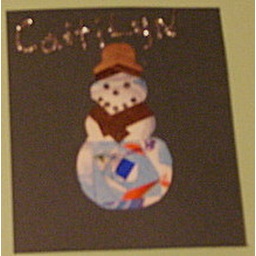
Iris Folding technique - Made for my stepdaughter using brown mulberry paper, heavy card stock, left over wrapping paper